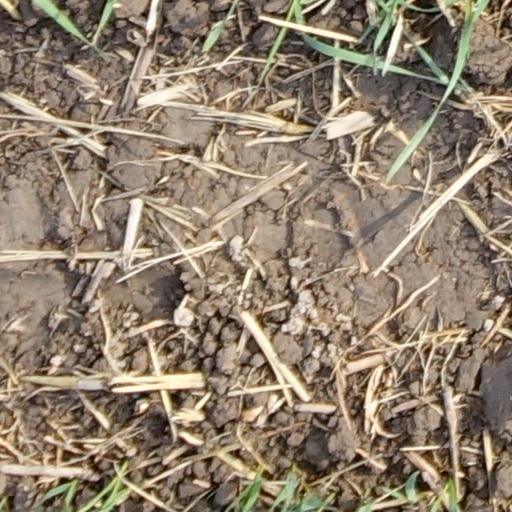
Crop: wheat